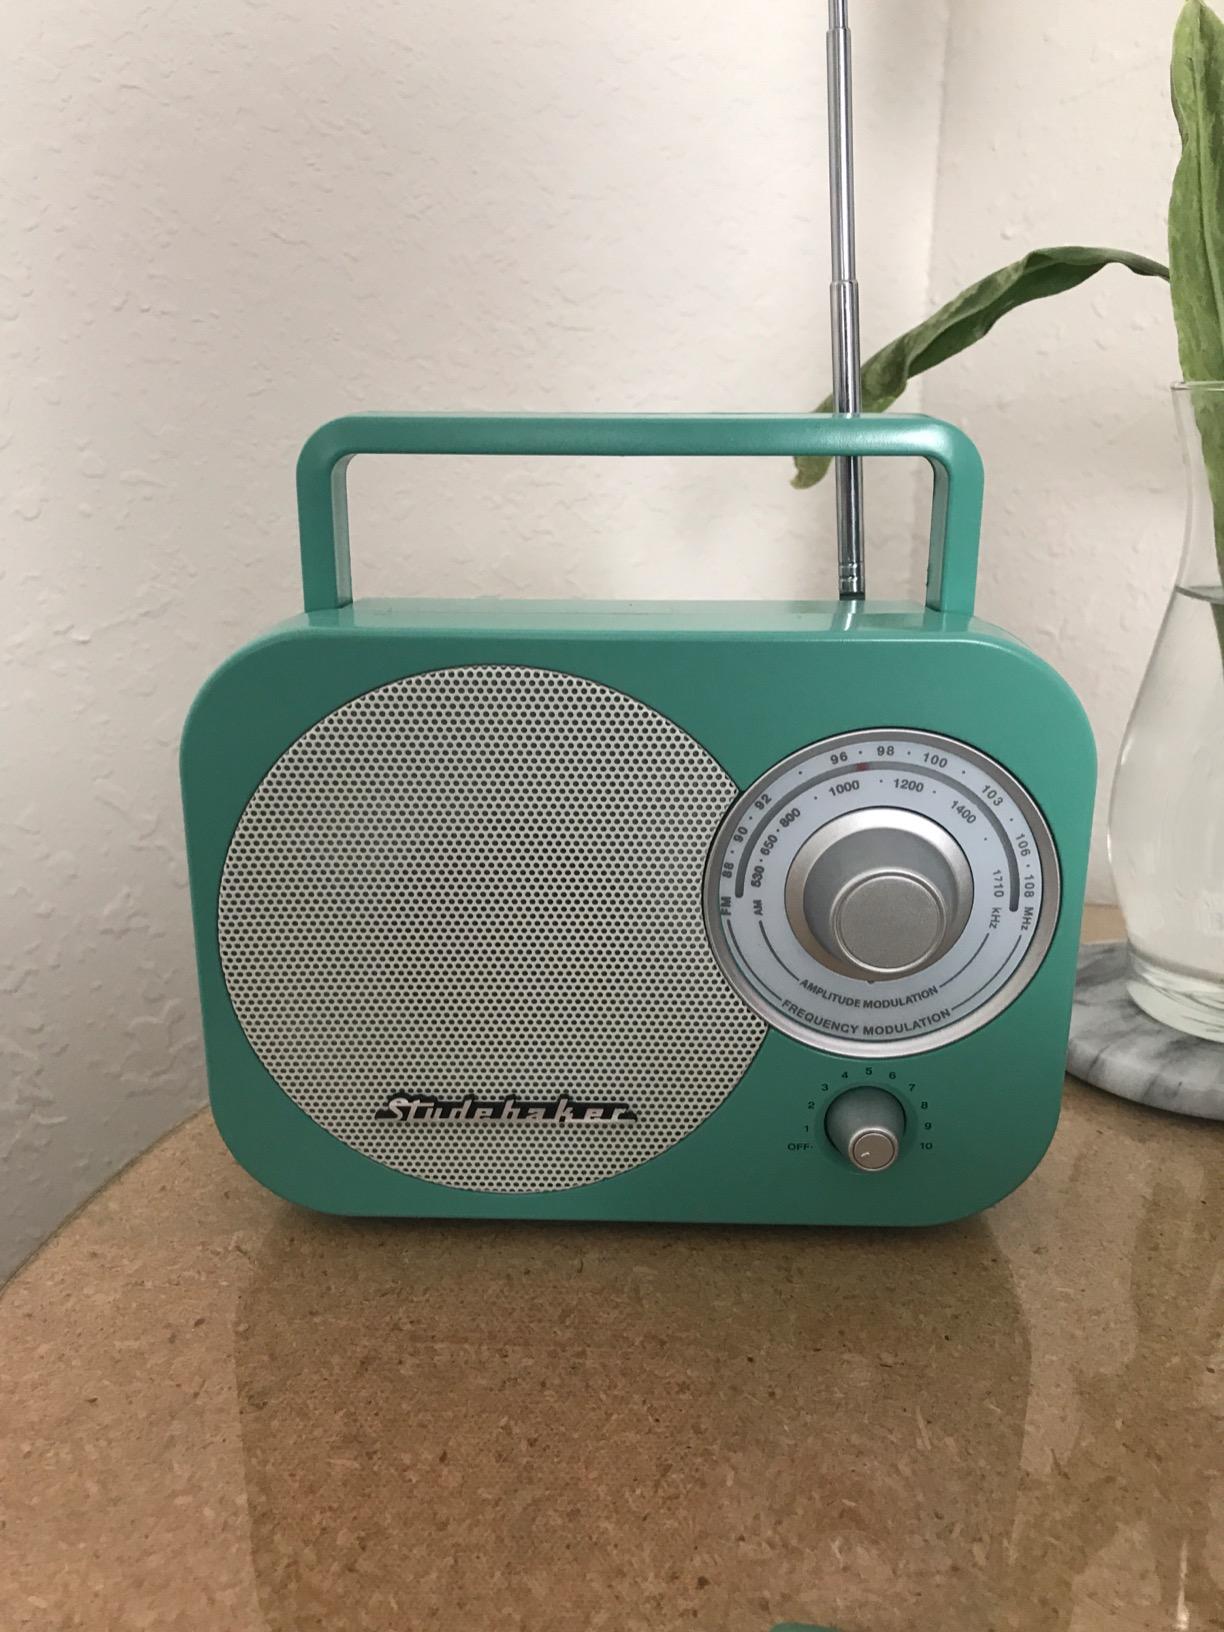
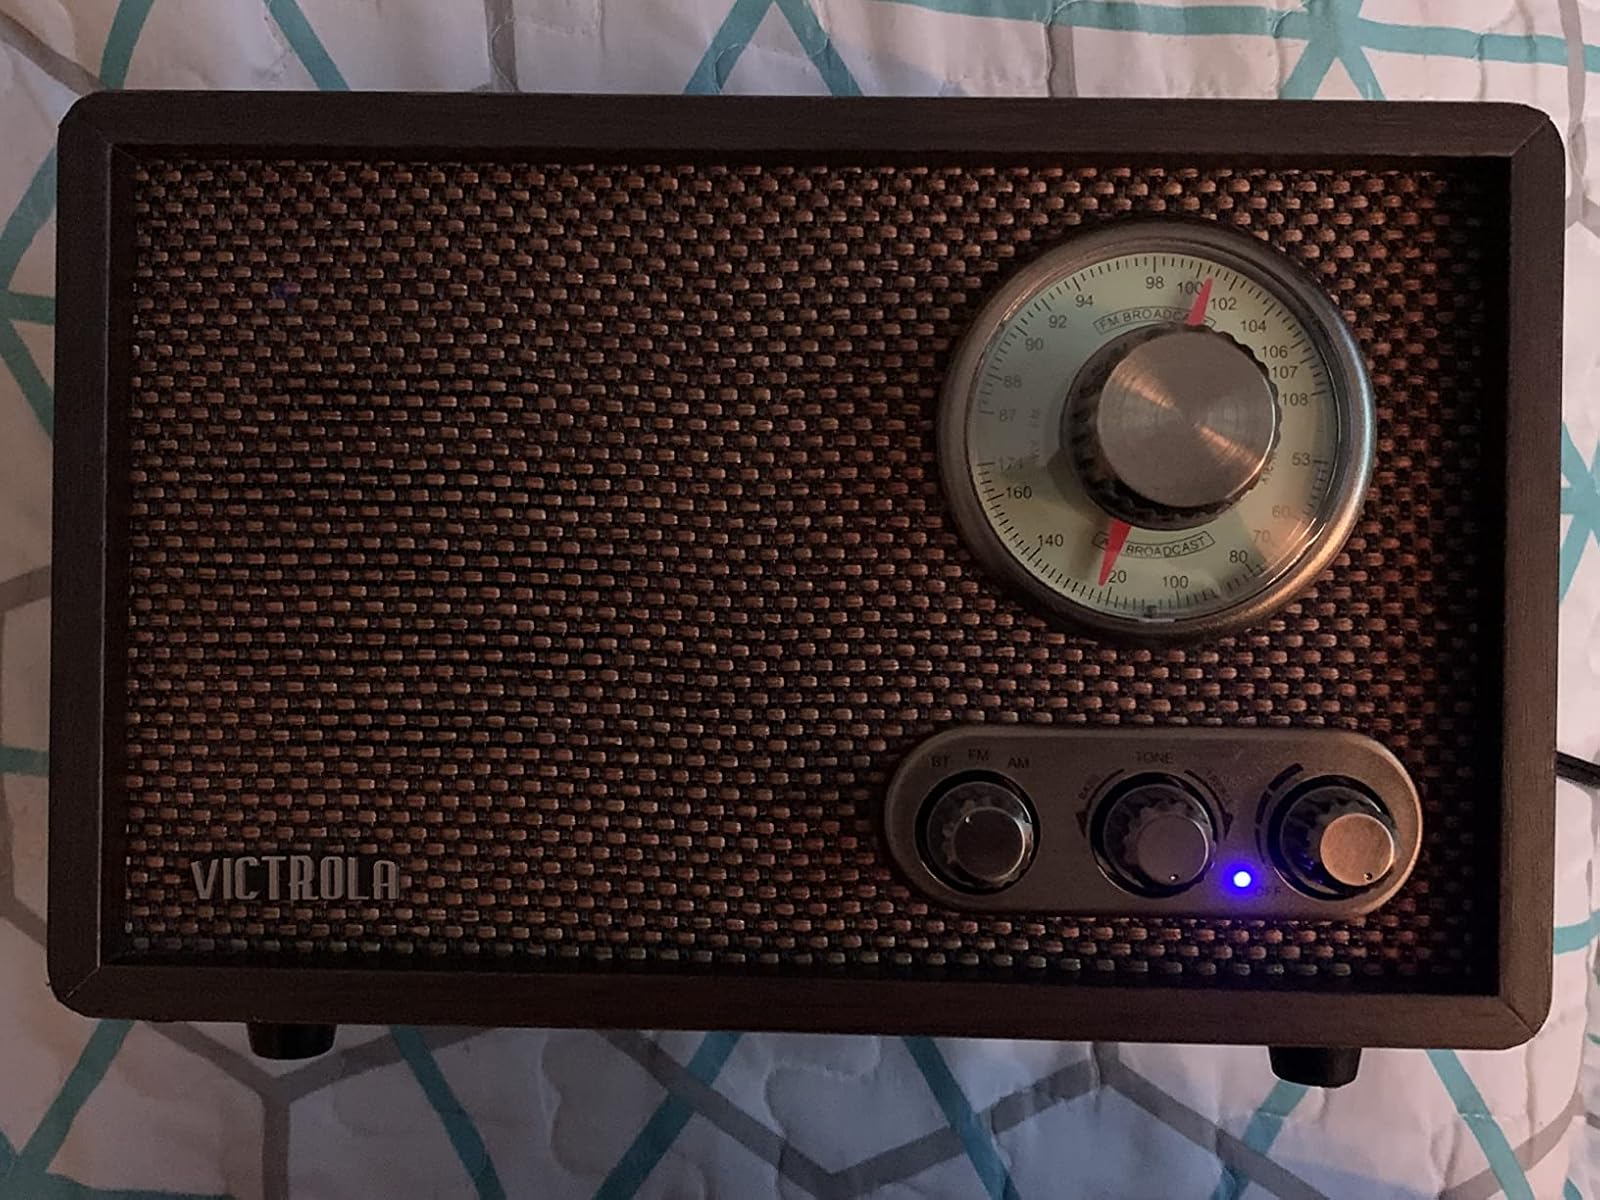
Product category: radio
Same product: no